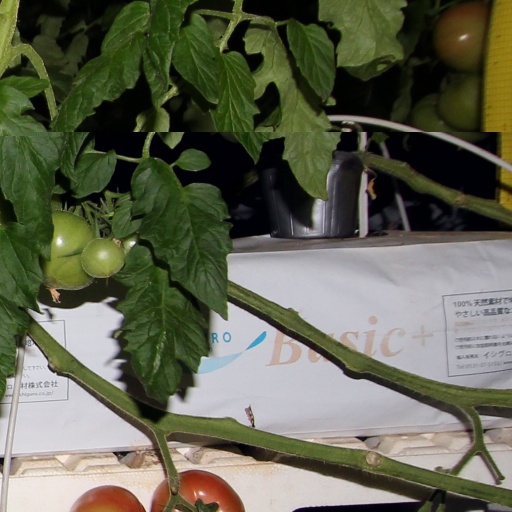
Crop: tomato